T Line (Sound Transit)

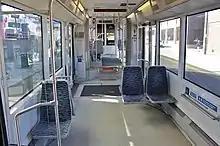
The interior of a streetcar, showing two large windows, hand-holds, buttons, and a short stair leading to an upper section with seating facing forwards and backwards.

The T Line is long and generally runs at-grade in mixed traffic with an exclusive lane for its single-track section. Outbound trains travel west from an operations and maintenance facility located on East 25th Street near McKinley Avenue to the line's terminus at Tacoma Dome Station. The station has a single side platform for Link trains, located south of the 2,283-space parking garage and bus loop and north of the Sounder commuter rail and Amtrak station. The single-track railway continues west in the median of East 25th Street and crosses under Interstate 705 before reaching South 25th Street station on the south curb of the street near A Street.